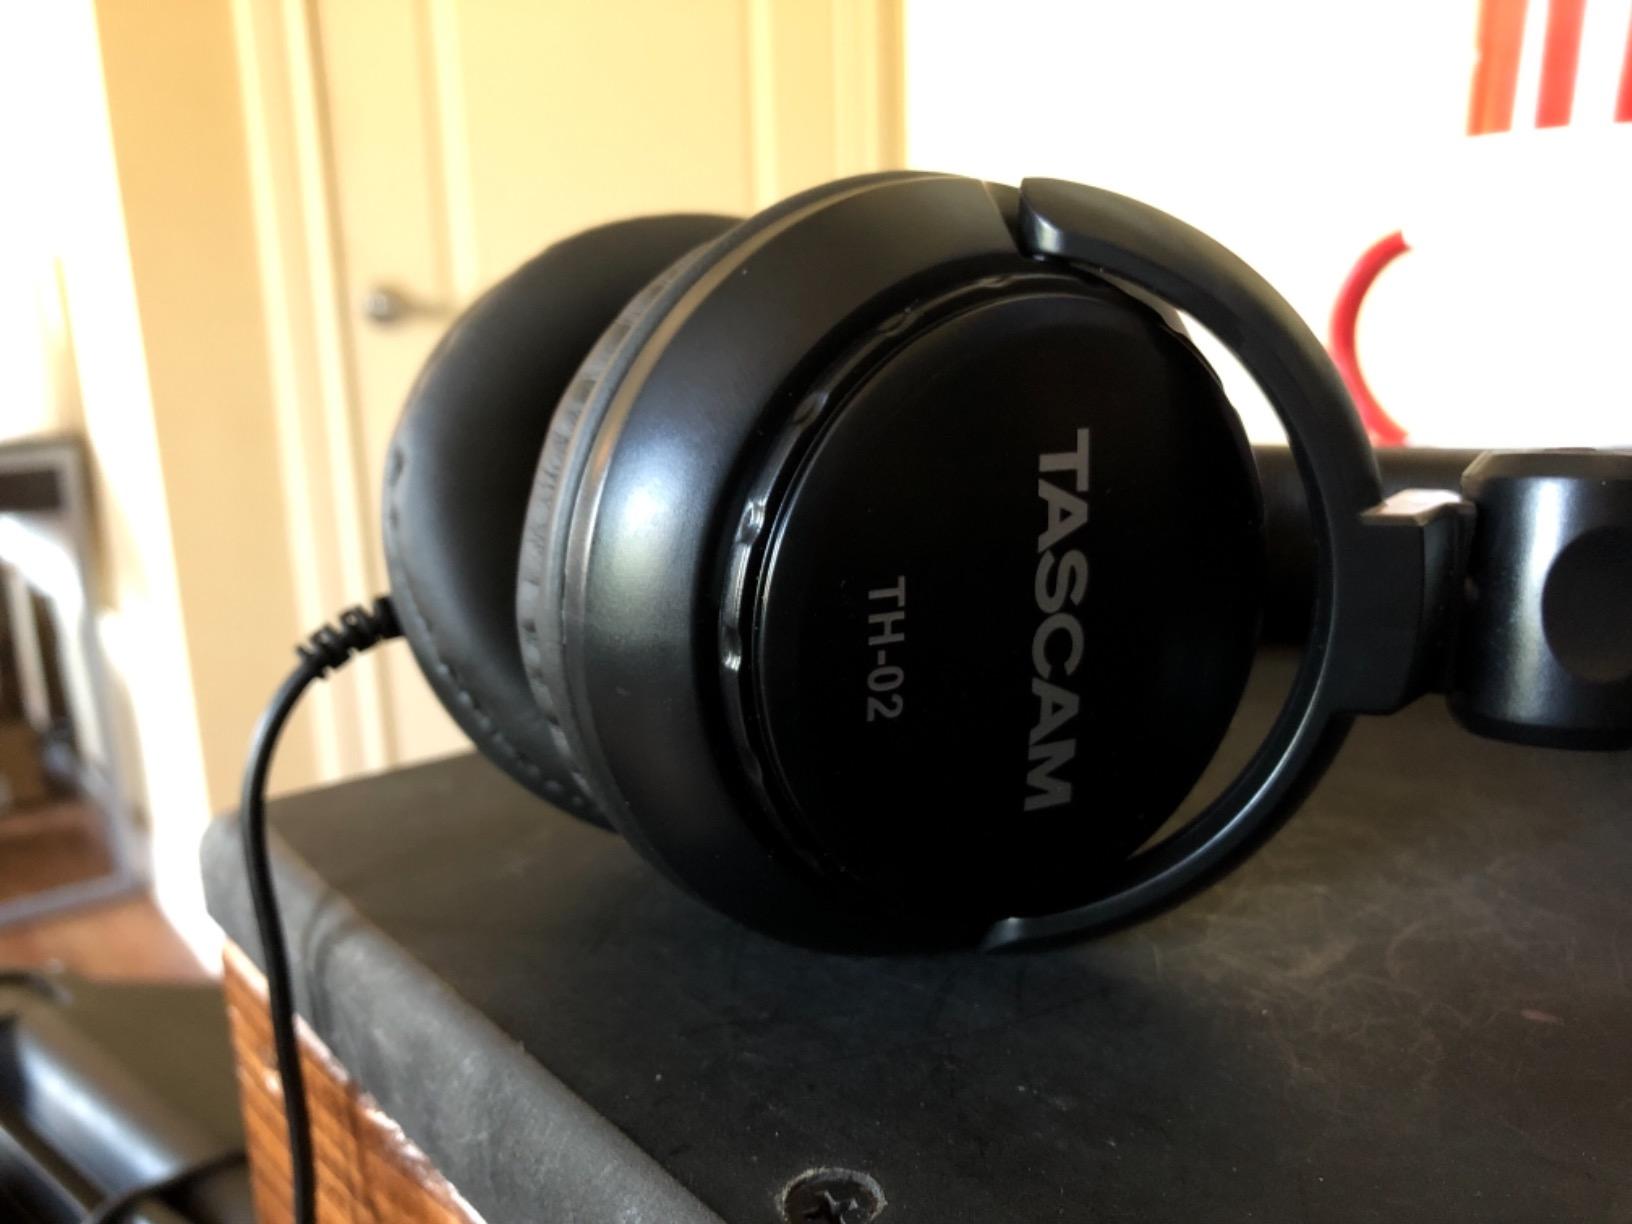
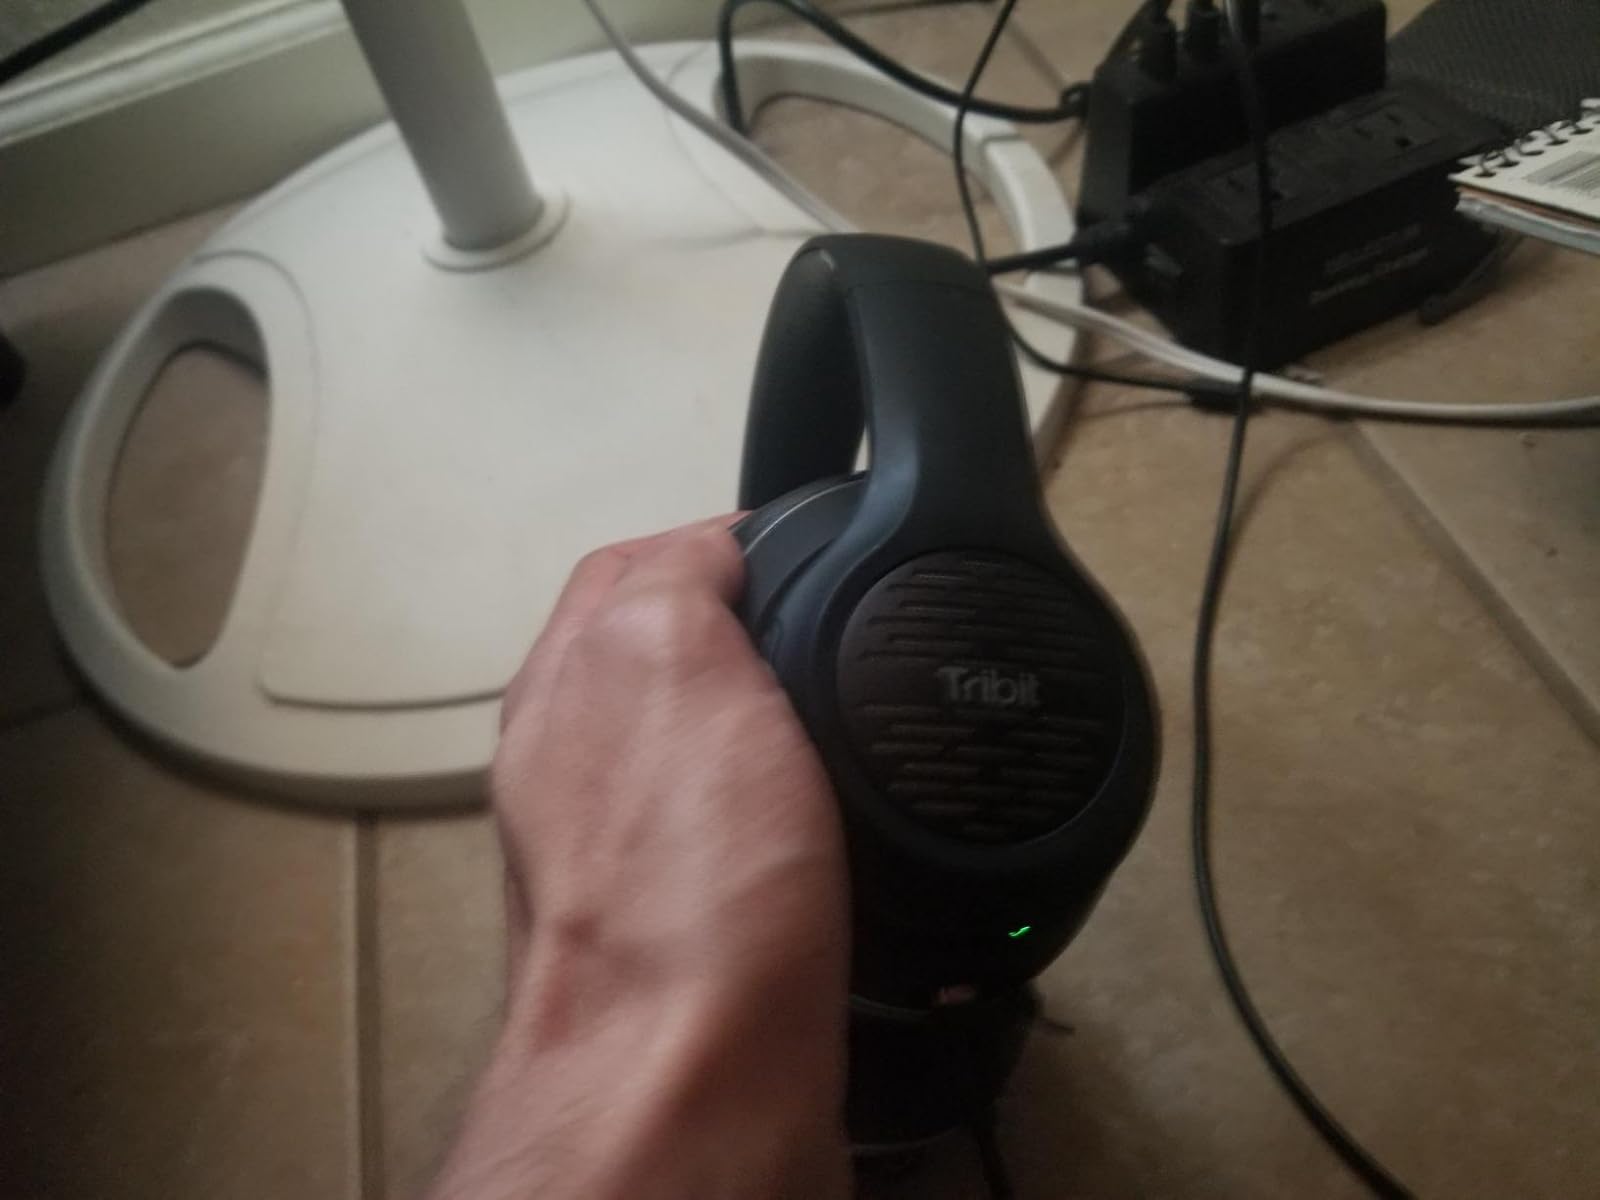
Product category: headphones
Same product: no